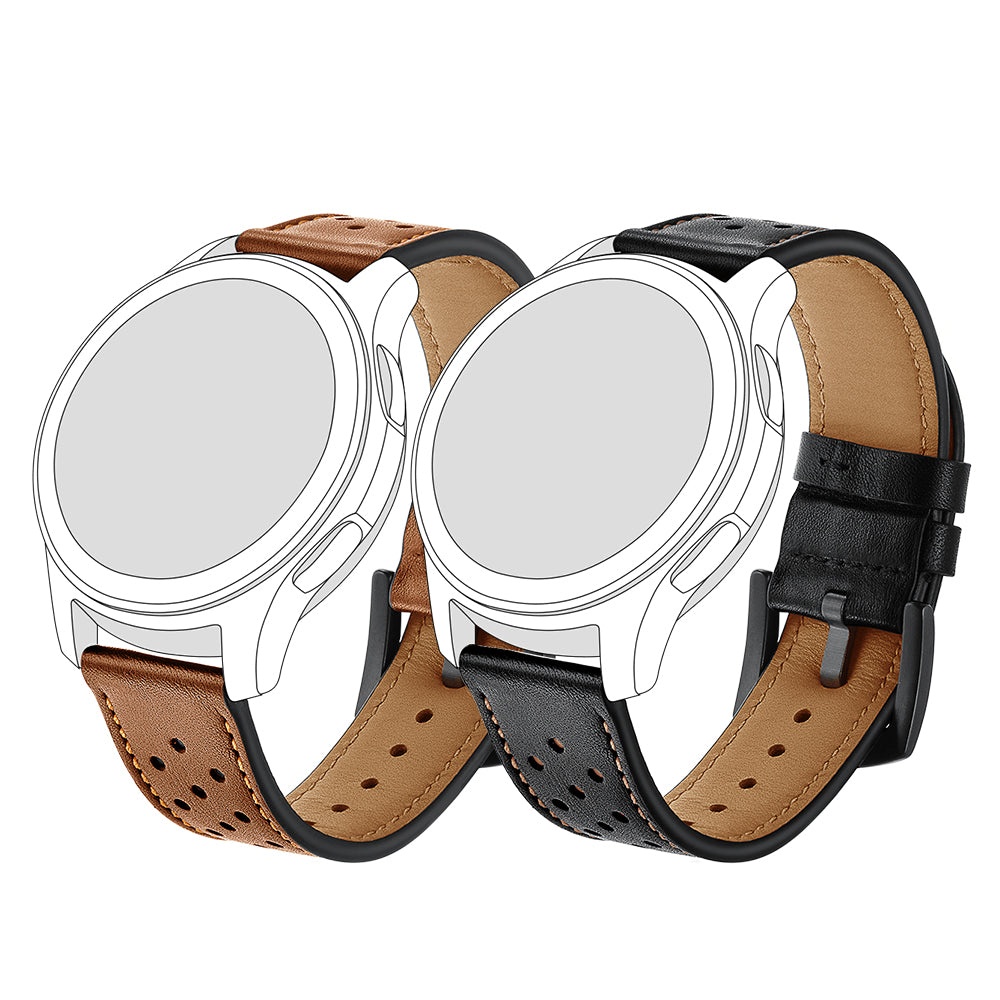
algemene 18/20/22mm horlogeband lederen universele horlogeband
Brand: 123Materialen.com
specifi ca tie Type Horlogebandje Compatibel model Algemeen Geslacht Man vrouw 18mm Size Lengte: ongeveer 115 + 75 mm Breedte: ongeveer 18 mm 20mm Size Lengte: ongeveer 120 + 80 mm Breedte: ongeveer 20 mm 22mm Size Lengte: ongeveer 120 + 80 mm Breedte: ongeveer 22 mm Kleur Zwart bruin Materiaal van de band Leer Pakket bevat 1 * Horlogeband Merk op: 1. De foto wordt alleen beschouwd als referentie, wees voorzichtig voordat je koopt. 2. Kijk en band accessoires alleen, de belangrijkste items zijn niet inbegrepen.
Category: Apparel & Accessories > Jewelry > Watch Accessories > Watch Bands